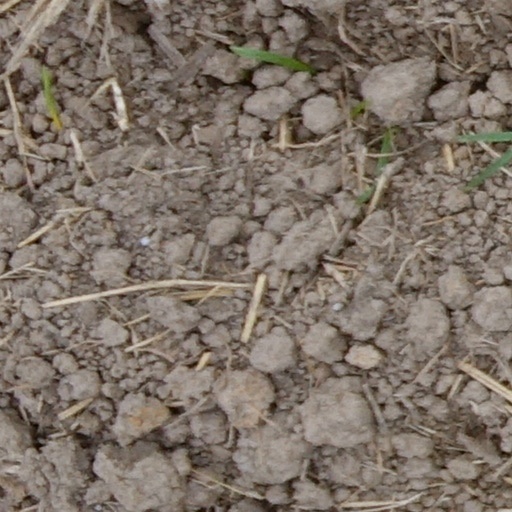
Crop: wheat